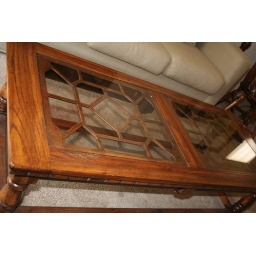
Glass top over ornate inlay detail. Beautiful condition, rectangular with two square glass insets.